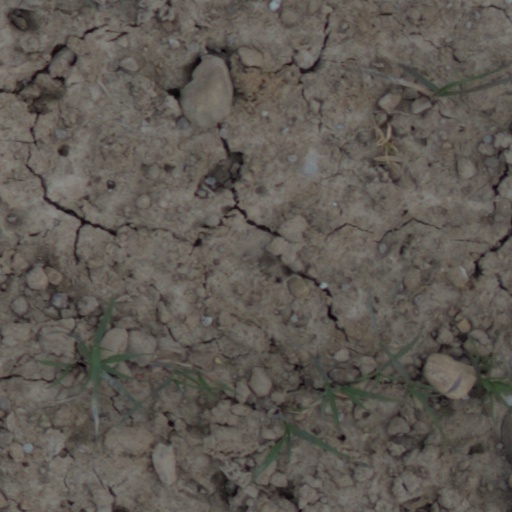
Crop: wheat